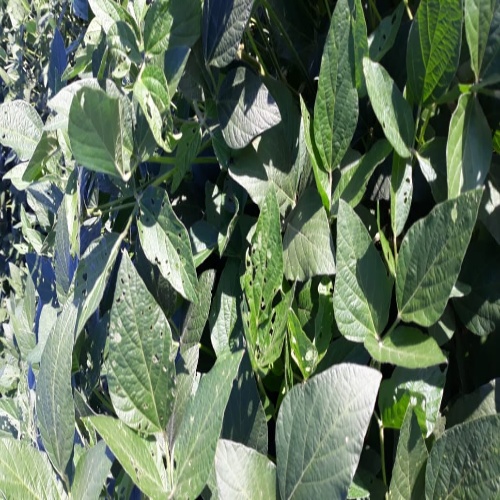
Label: Diabrotica_speciosa